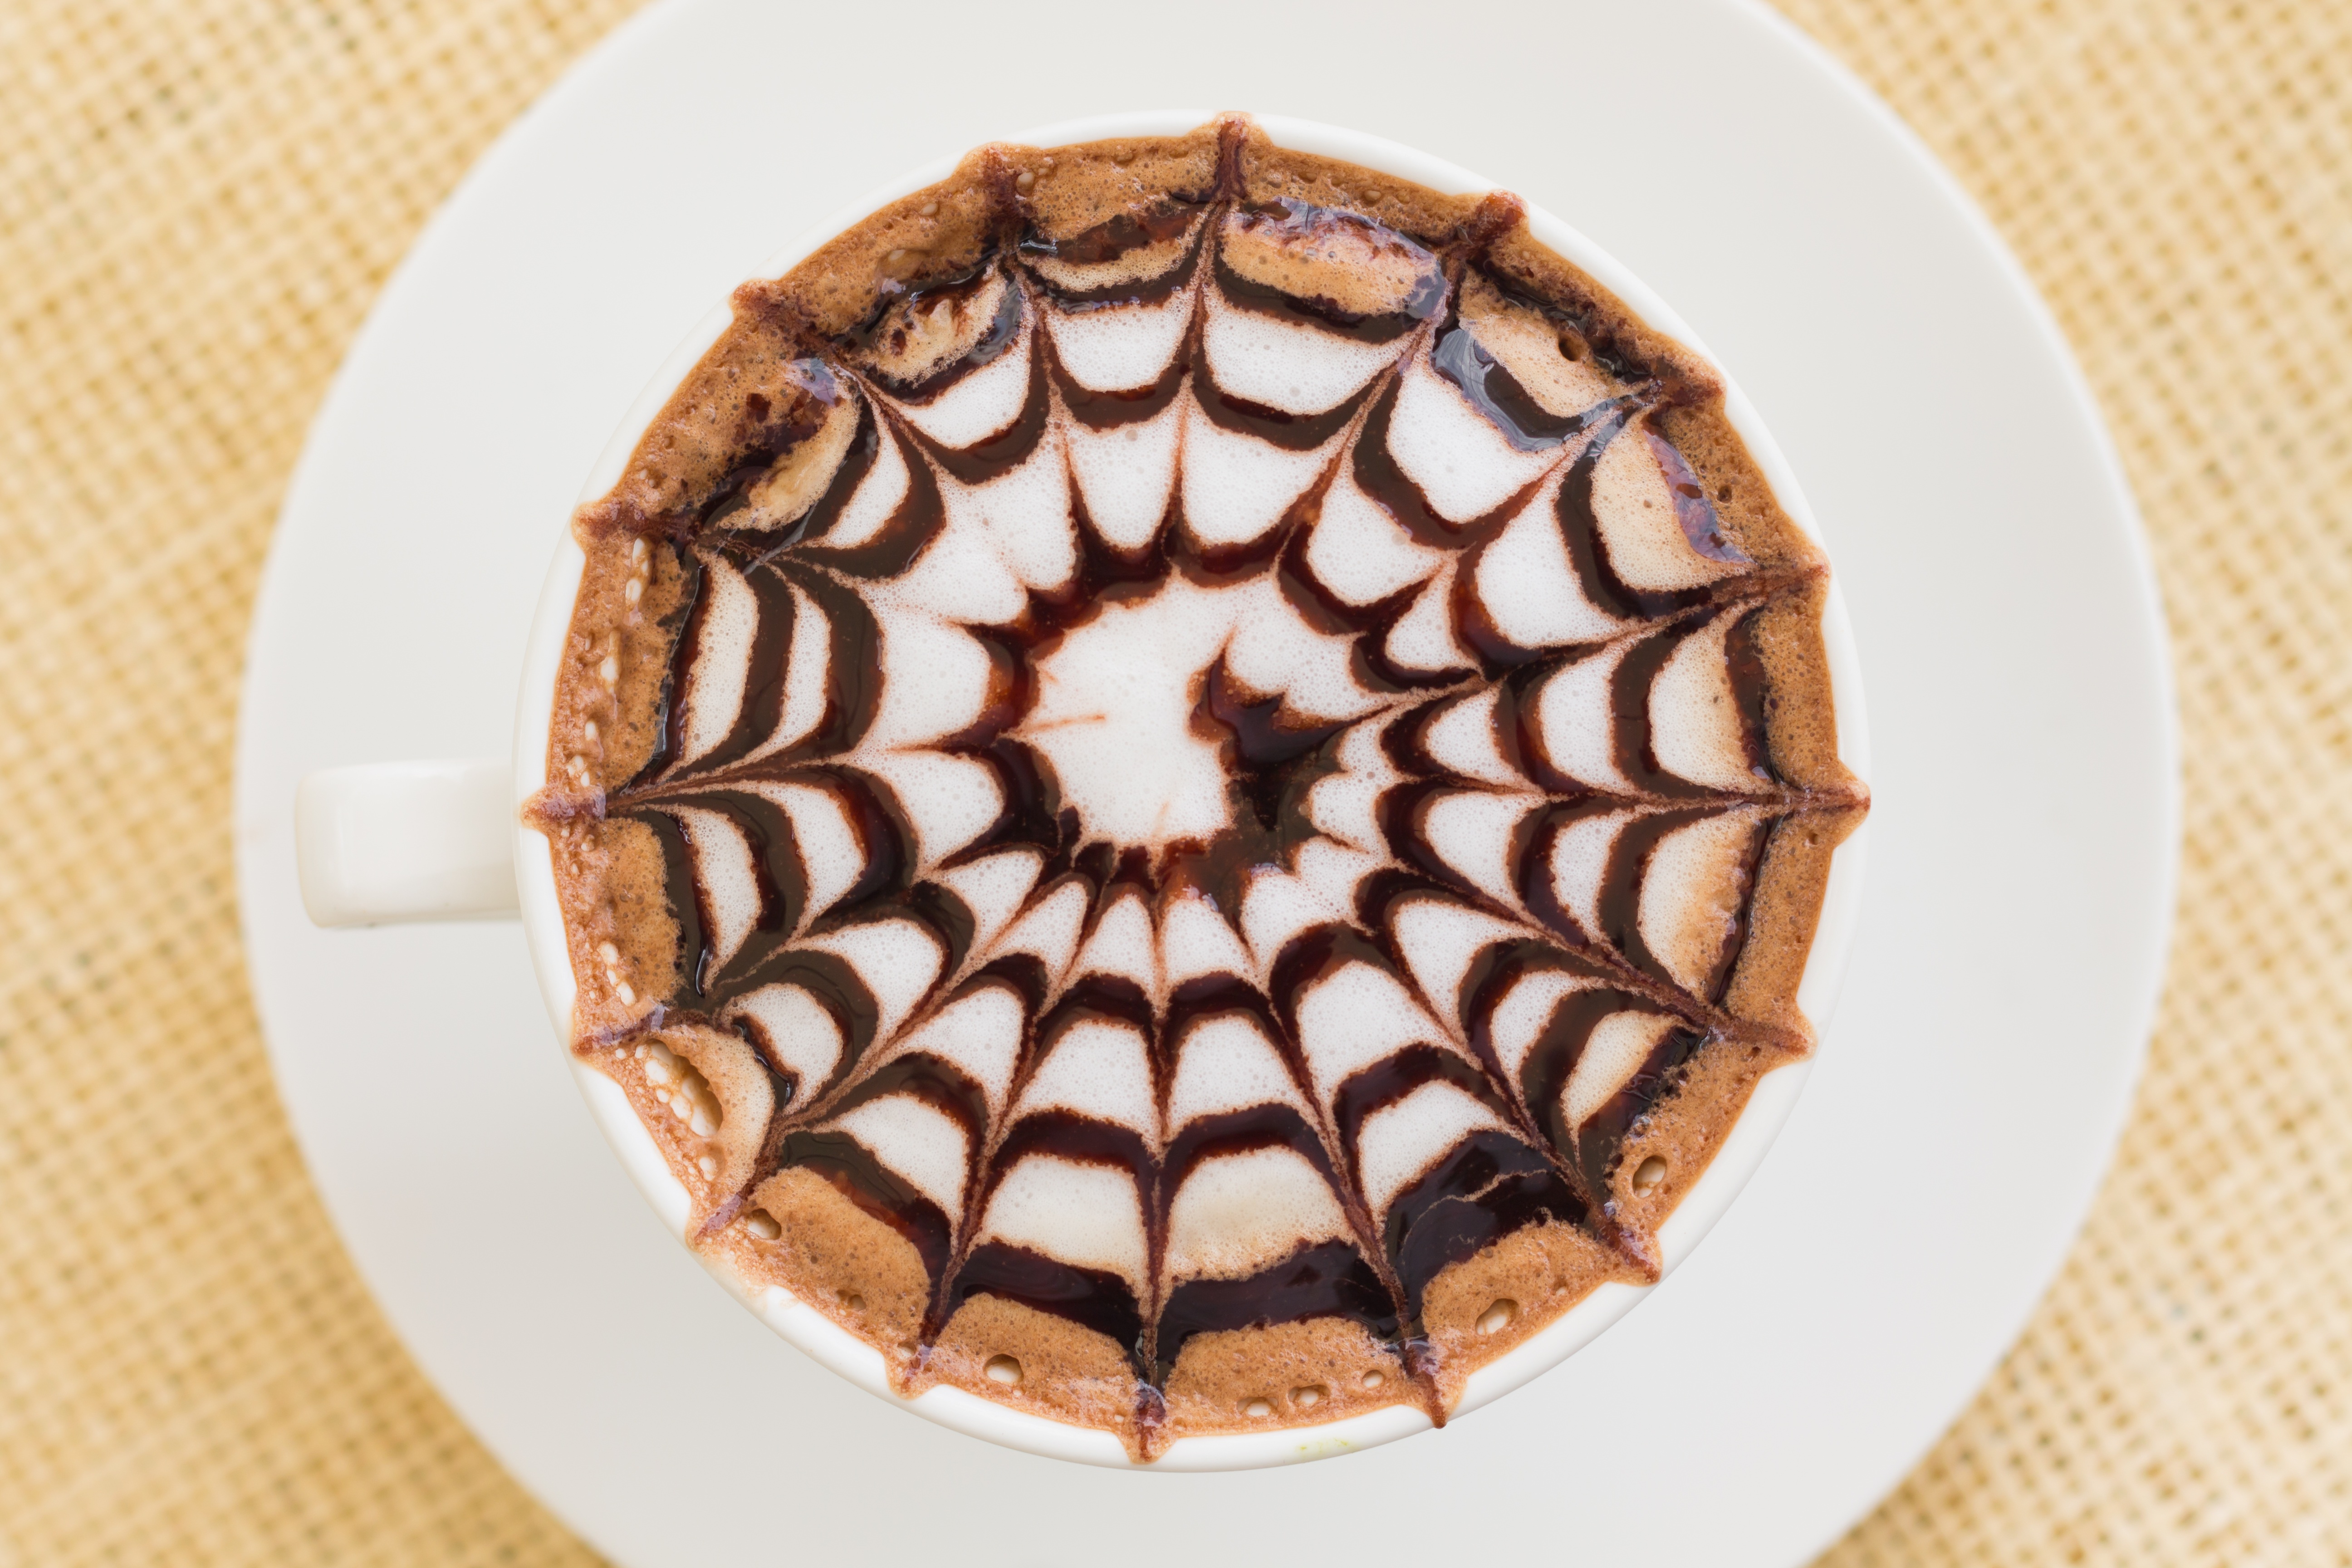
coffee, sweet, cup, pattern, dish, food, relax, produce, beverage, baking, milk, dessert, delicious, bubble, in the morning, art, icing, holidays, hot, pretty, viewpoint, fragrant, mellow, baked goods, of the blank, torte, do the job, velvety, mild